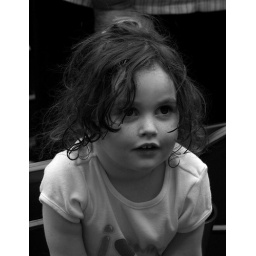
This is a little girl in a nearby seat at a Nats game.